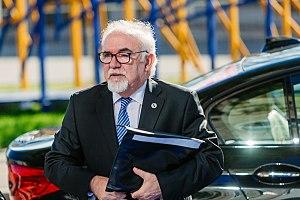
José António Fonseca Vieira da Silva, né à Marinha Grande le 14 février 1953 est un homme politique portugais membre du Parti socialiste.